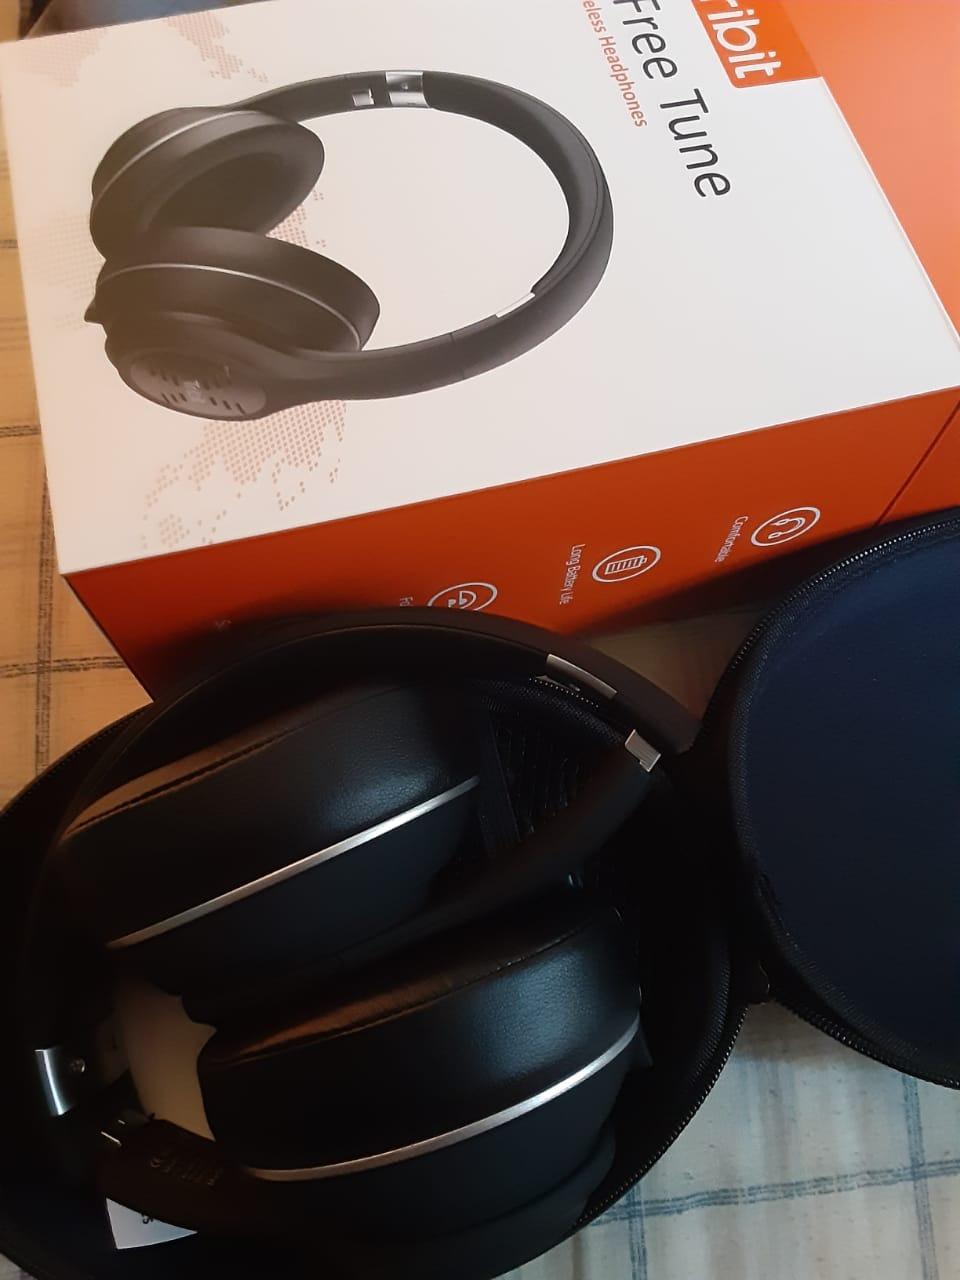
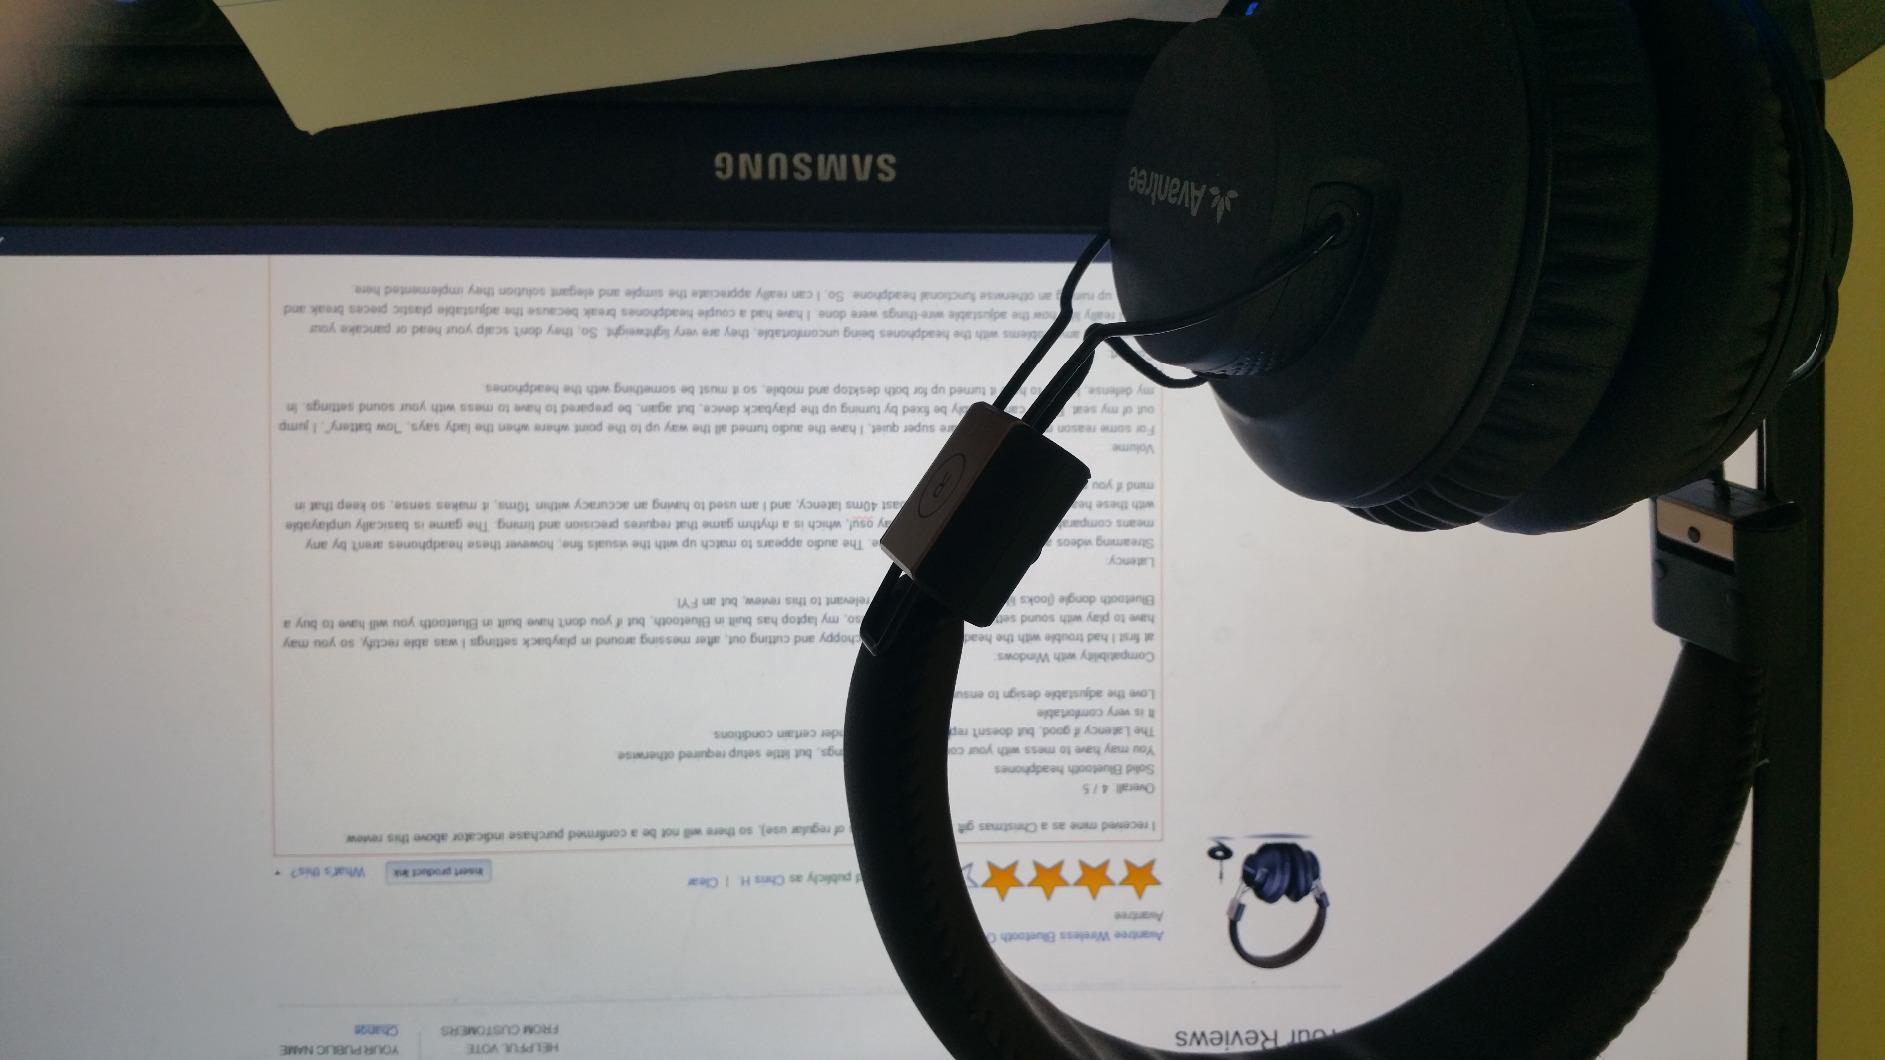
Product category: headphones
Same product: no